Sainik School, Goalpara

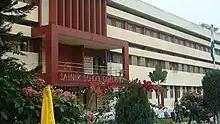
Side view

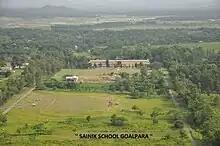
School

There are sports grounds inside the school campus. There are five football fields, eight basketball courts, six volleyball courts, two lawn tennis courts, two cricket grounds, four handball grounds; besides these there is an eight-lane 400-meter track for athletics which includes venues for other track and field events like high jump, triple jump, long jump, disc throw, shot put throw, javelin throw, and pole-vault. The annual sports meet is held in December in which the best house for athletics meet is judged on the basis of all track and field events. School also is equipped with the best-designed swimming pool.